Justin Zimmer

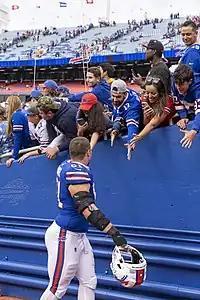
Zimmer greets Bills fans in 2021

On August 16, 2020, Zimmer signed with the Buffalo Bills. He was waived on September 5, 2020, and signed to the practice squad the next day. He was elevated to the active roster on September 12 and October 19 for the team's weeks 1 and 6 games against the New York Jets and Kansas City Chiefs, and reverted to the practice squad the day after each game. He was signed to active roster on October 21.